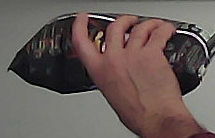
Product: lays_chill